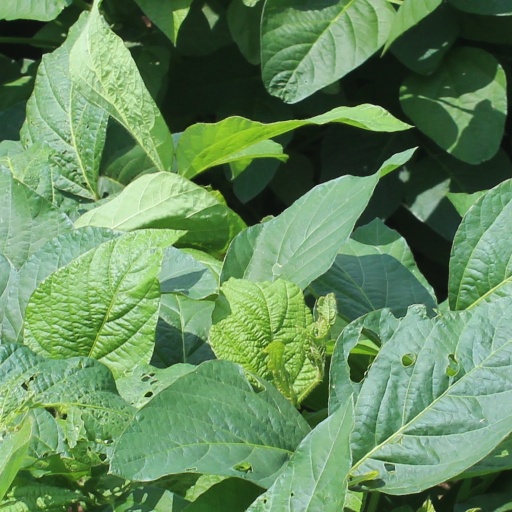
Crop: soybean